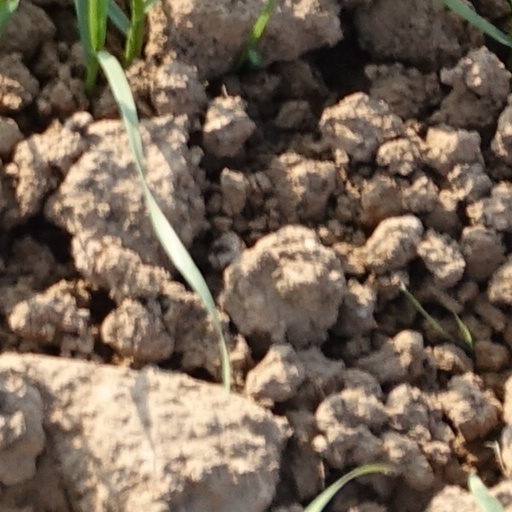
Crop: wheat